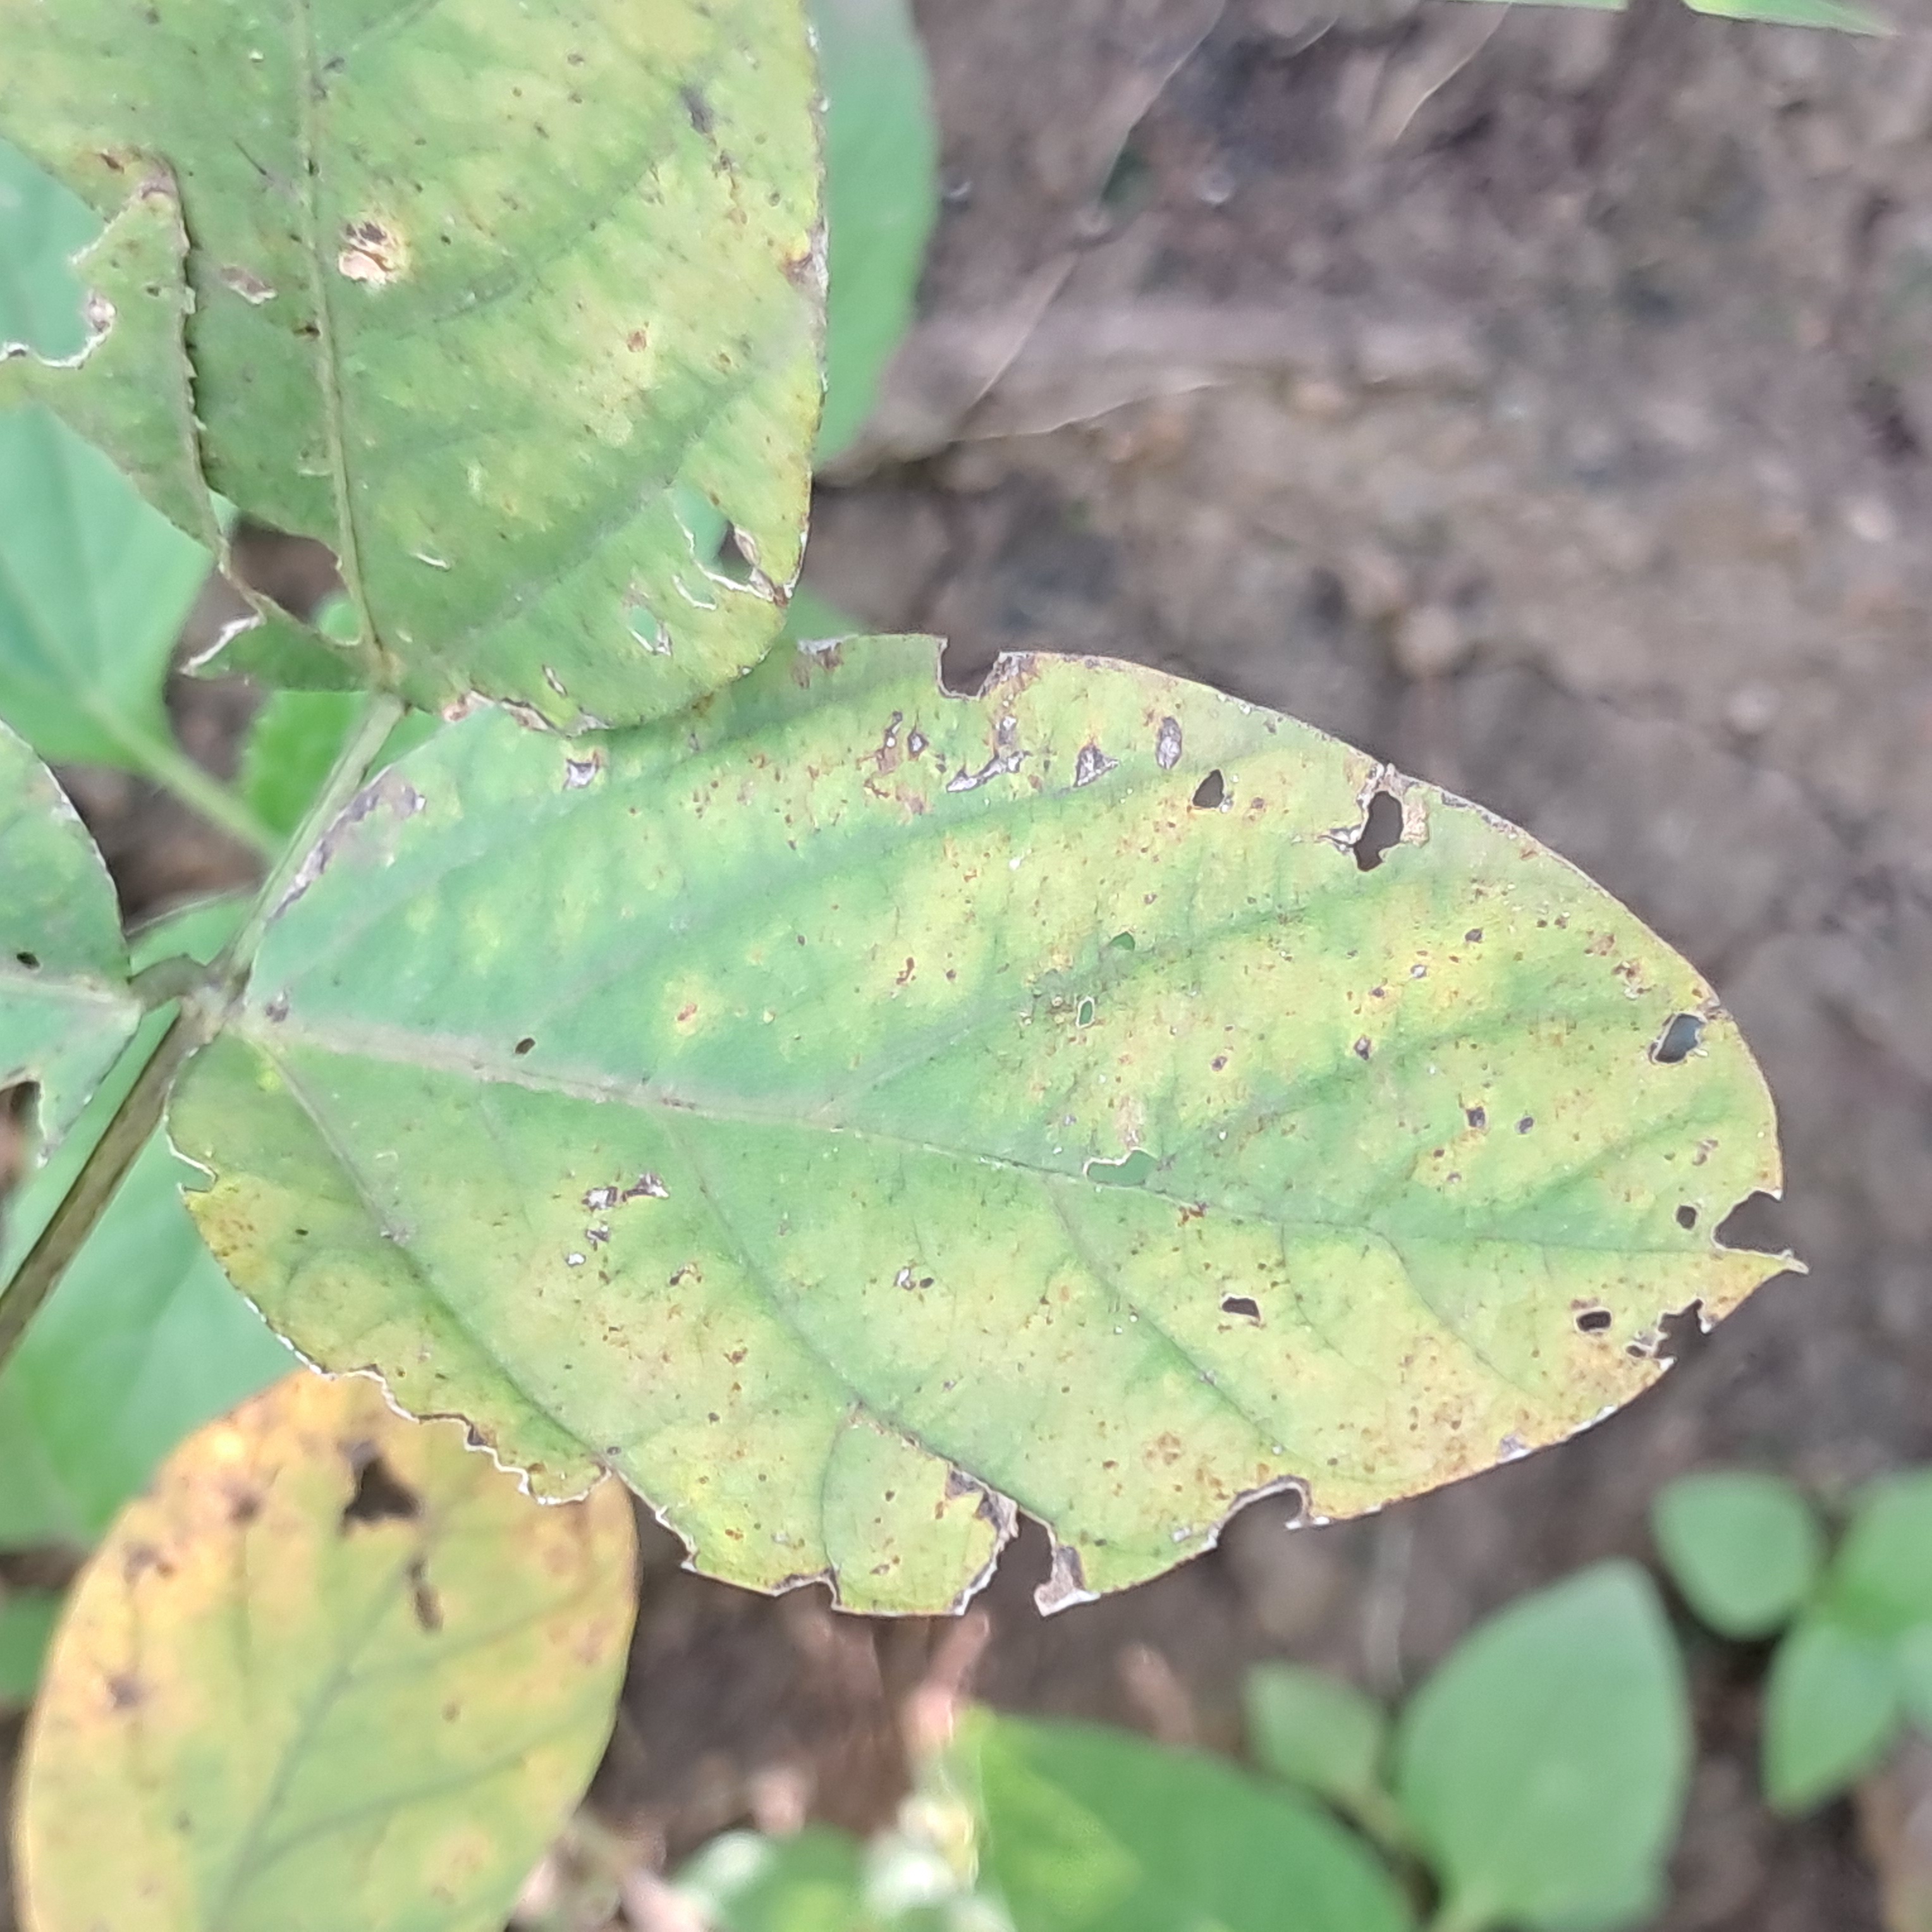
Label: Caterpillar_Semilooper_Pest